North Korean cuisine

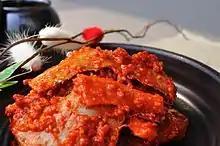
An example of kajami shik'ae, a fermented and salted food prepared in North Korea using flounder

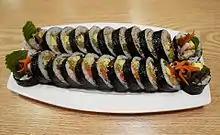
An example of kimbap

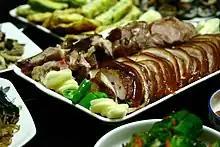
An example of chokbal

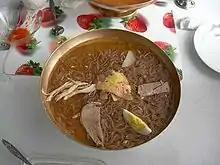
Raengmyŏn served at Okryu-gwan restaurant in Pyongyang, North Korea

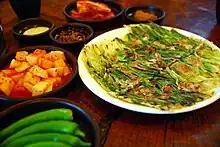
P'ajŏn: pictured is "haemulp'ajŏn", a seafood scallion pancake

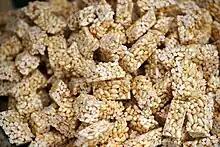
An example of kangjŏng

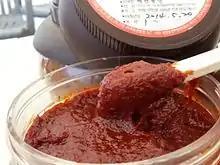

Some condiments used in North Korea to add flavor to foods are listed below.